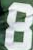
Number: 8